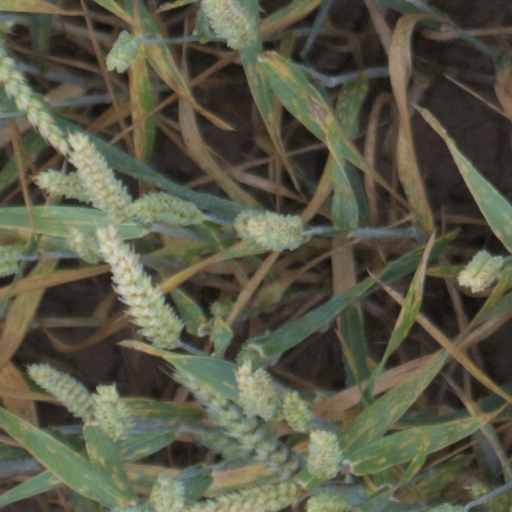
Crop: wheat